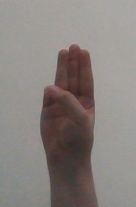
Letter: thaa